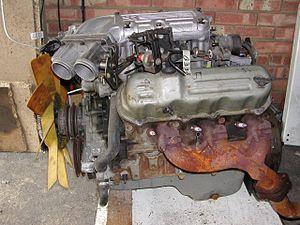
Le Moteur V6 Ford Cologne est une série de moteurs V6 calés à 60°. Ce bloc en fonte, produit pendant cinquante ans par la Ford Motor Company à Cologne, Allemagne, apparu en 1965. Avec le moteur anglais Ford Essex V6 et les moteurs américains Buick V6 et GMC Truck V6, il est parmi les premiers V6 de série produit au monde.